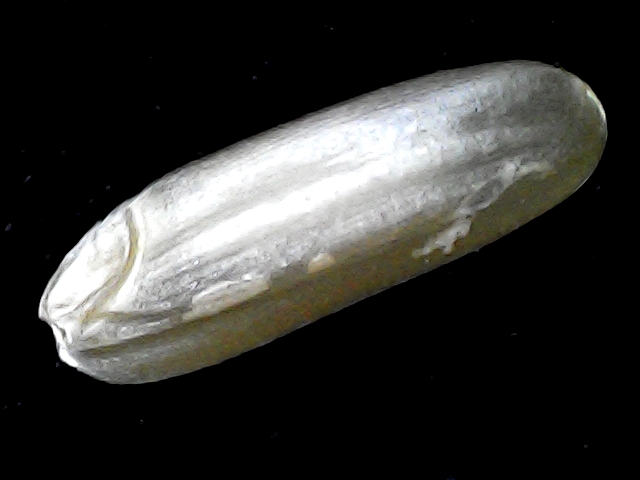
Rice variety: BR23